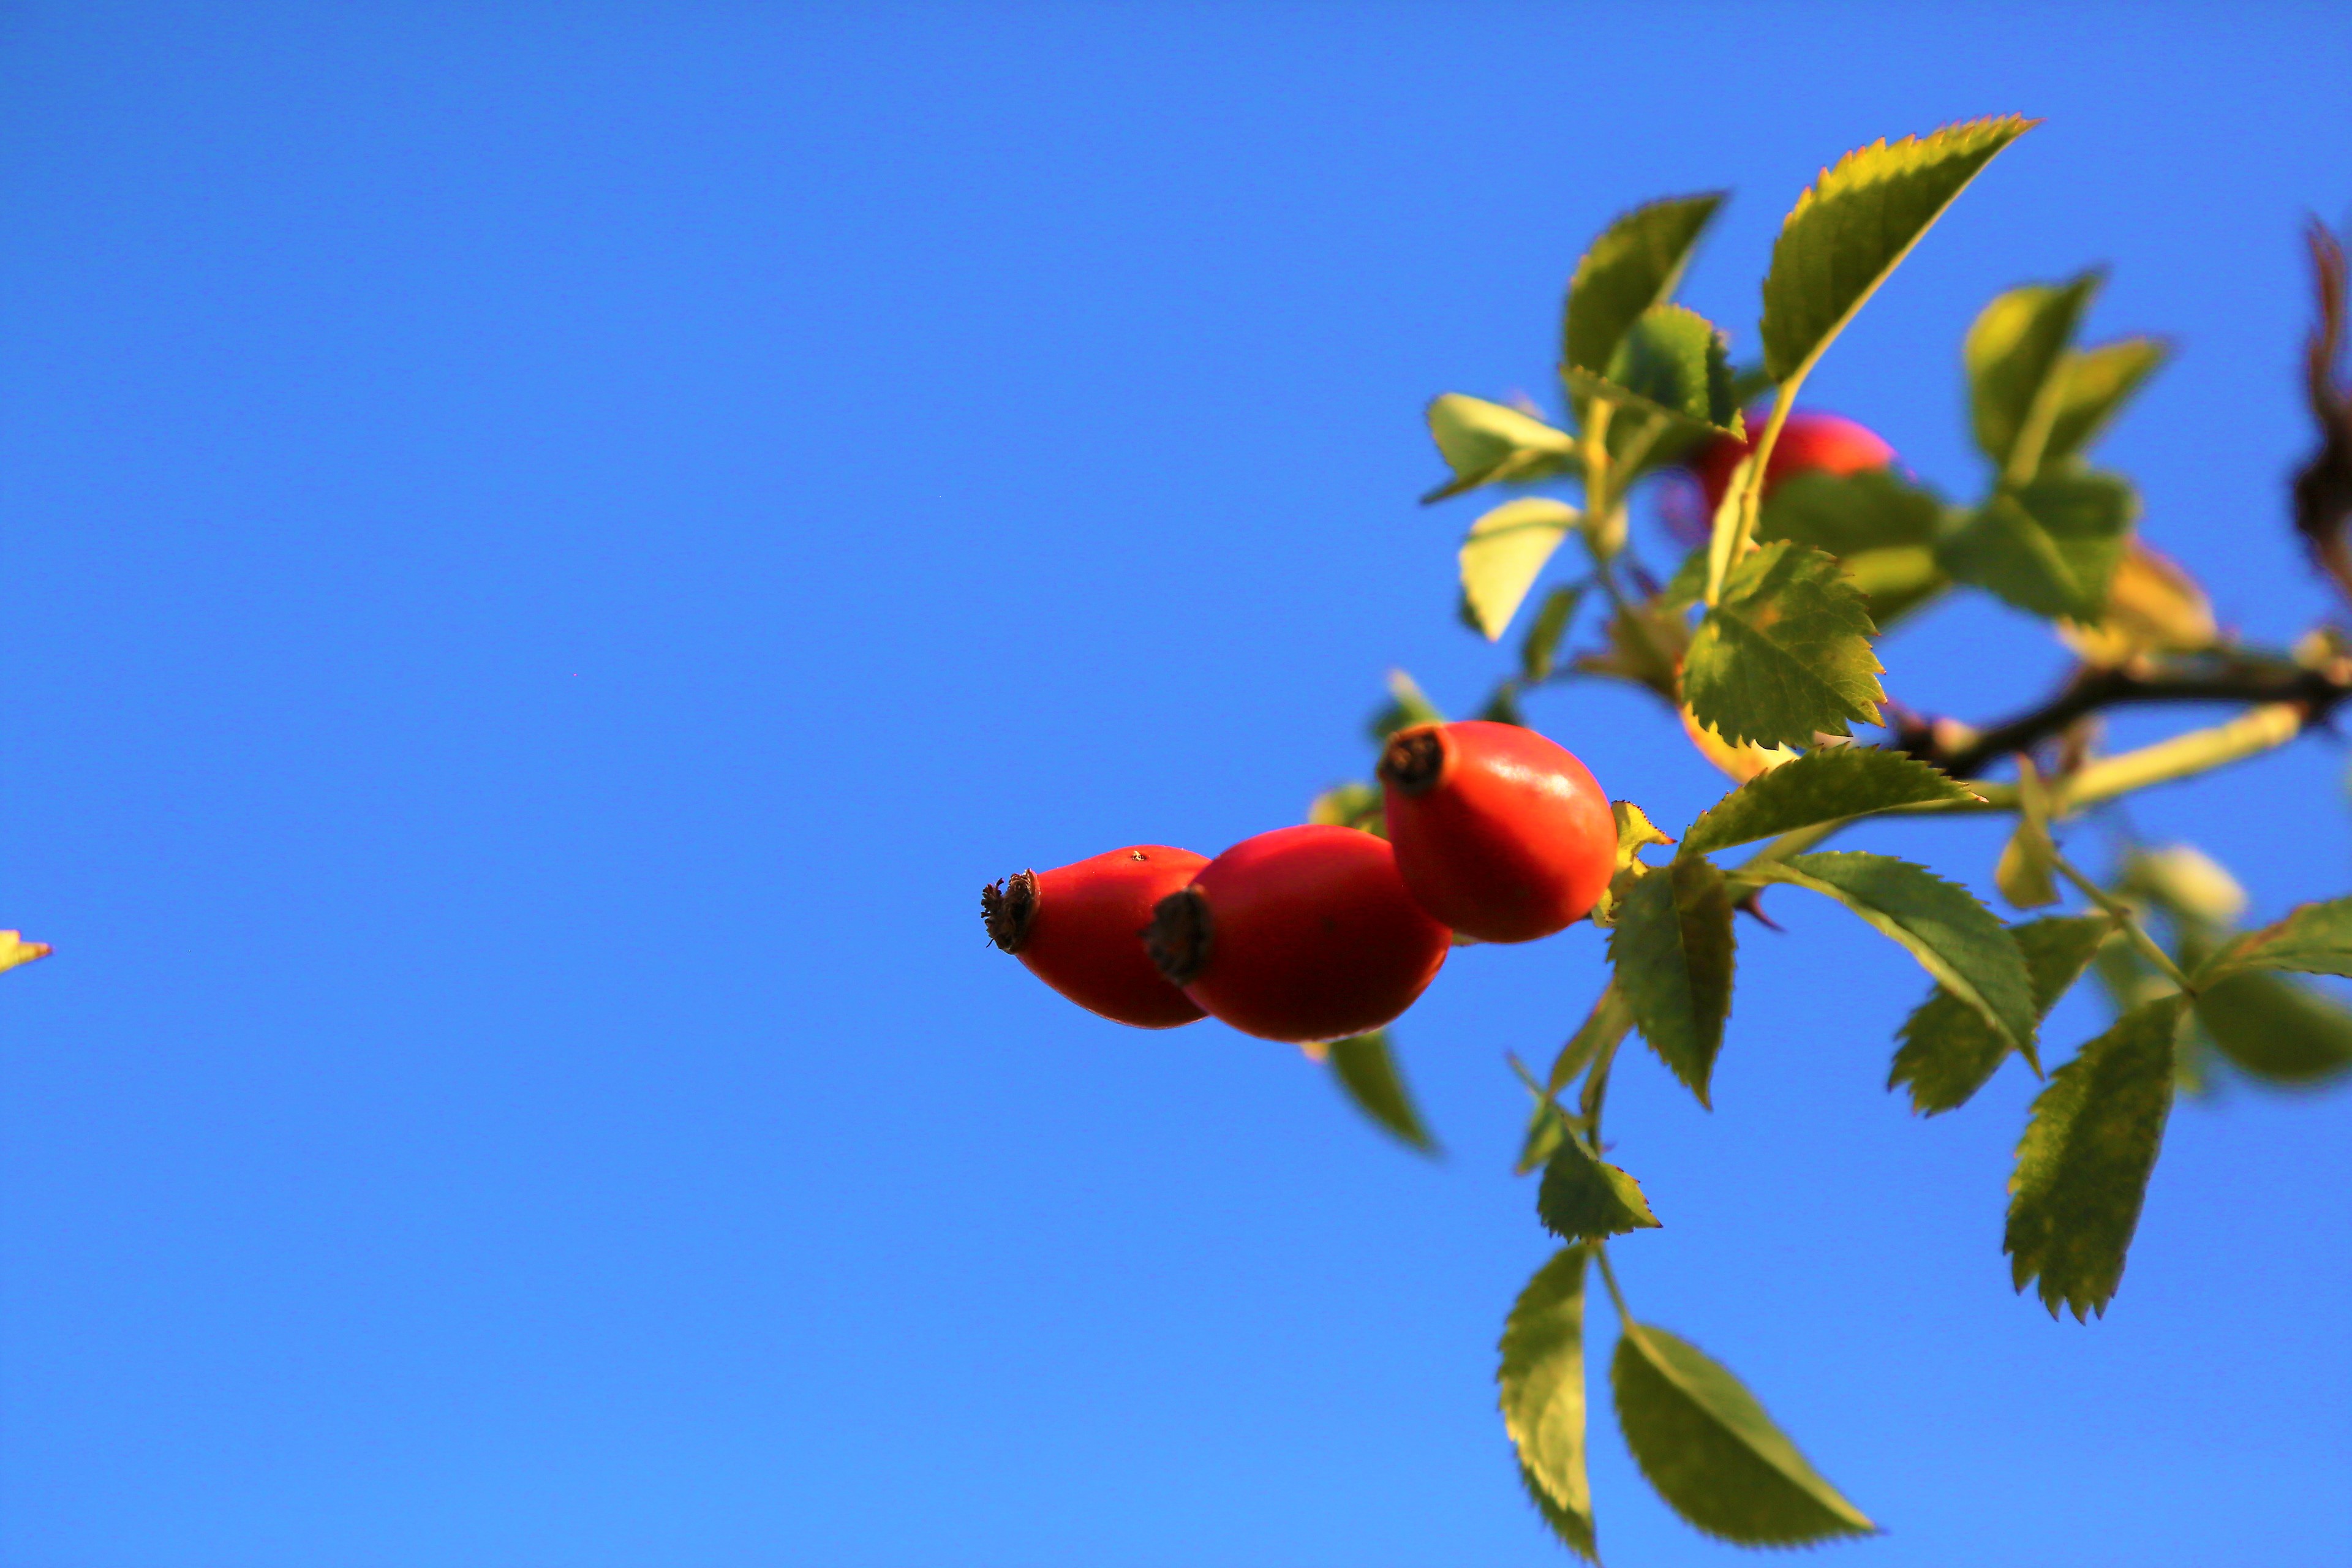
rosehip, red, tree, twig, leaf, nature, forest, autumn, plant, flower, rose hip, Superfruit, fruit, goji, rosa canina, flowering plant, rowan, berry, sorbus